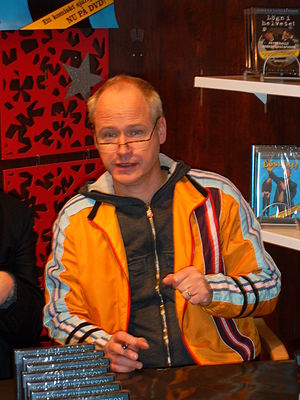
Robert Gustafsson
"Robert Gustafsson er en svensk komiker, der er blevet kaldt ""Sveriges sjoveste mand"".